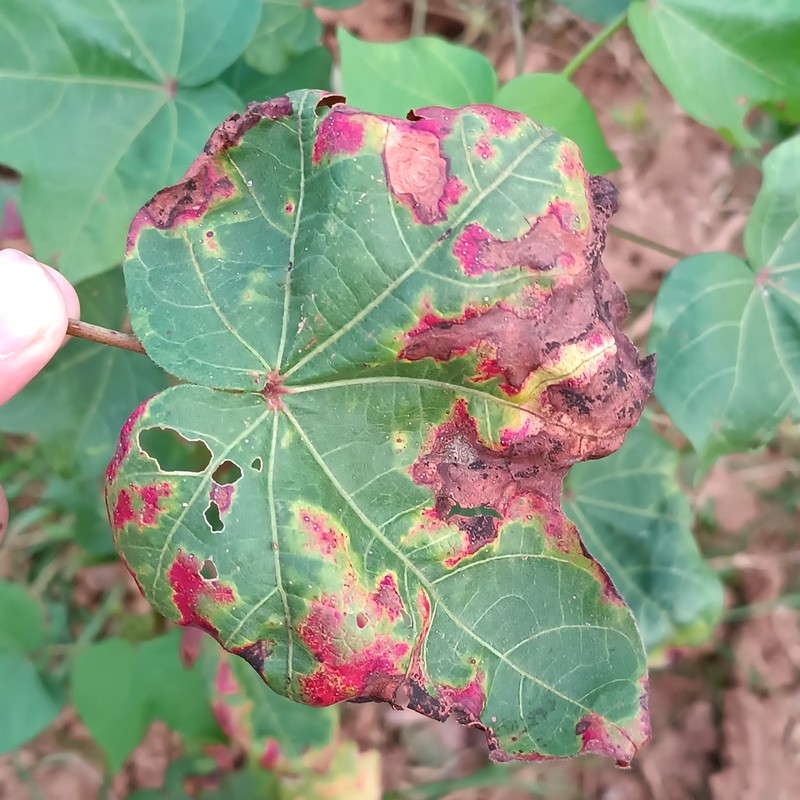
Label: Leaf Redding